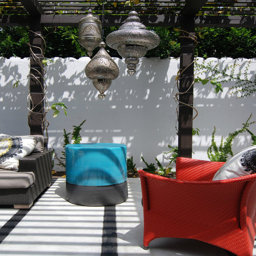
example of a trendy patio design